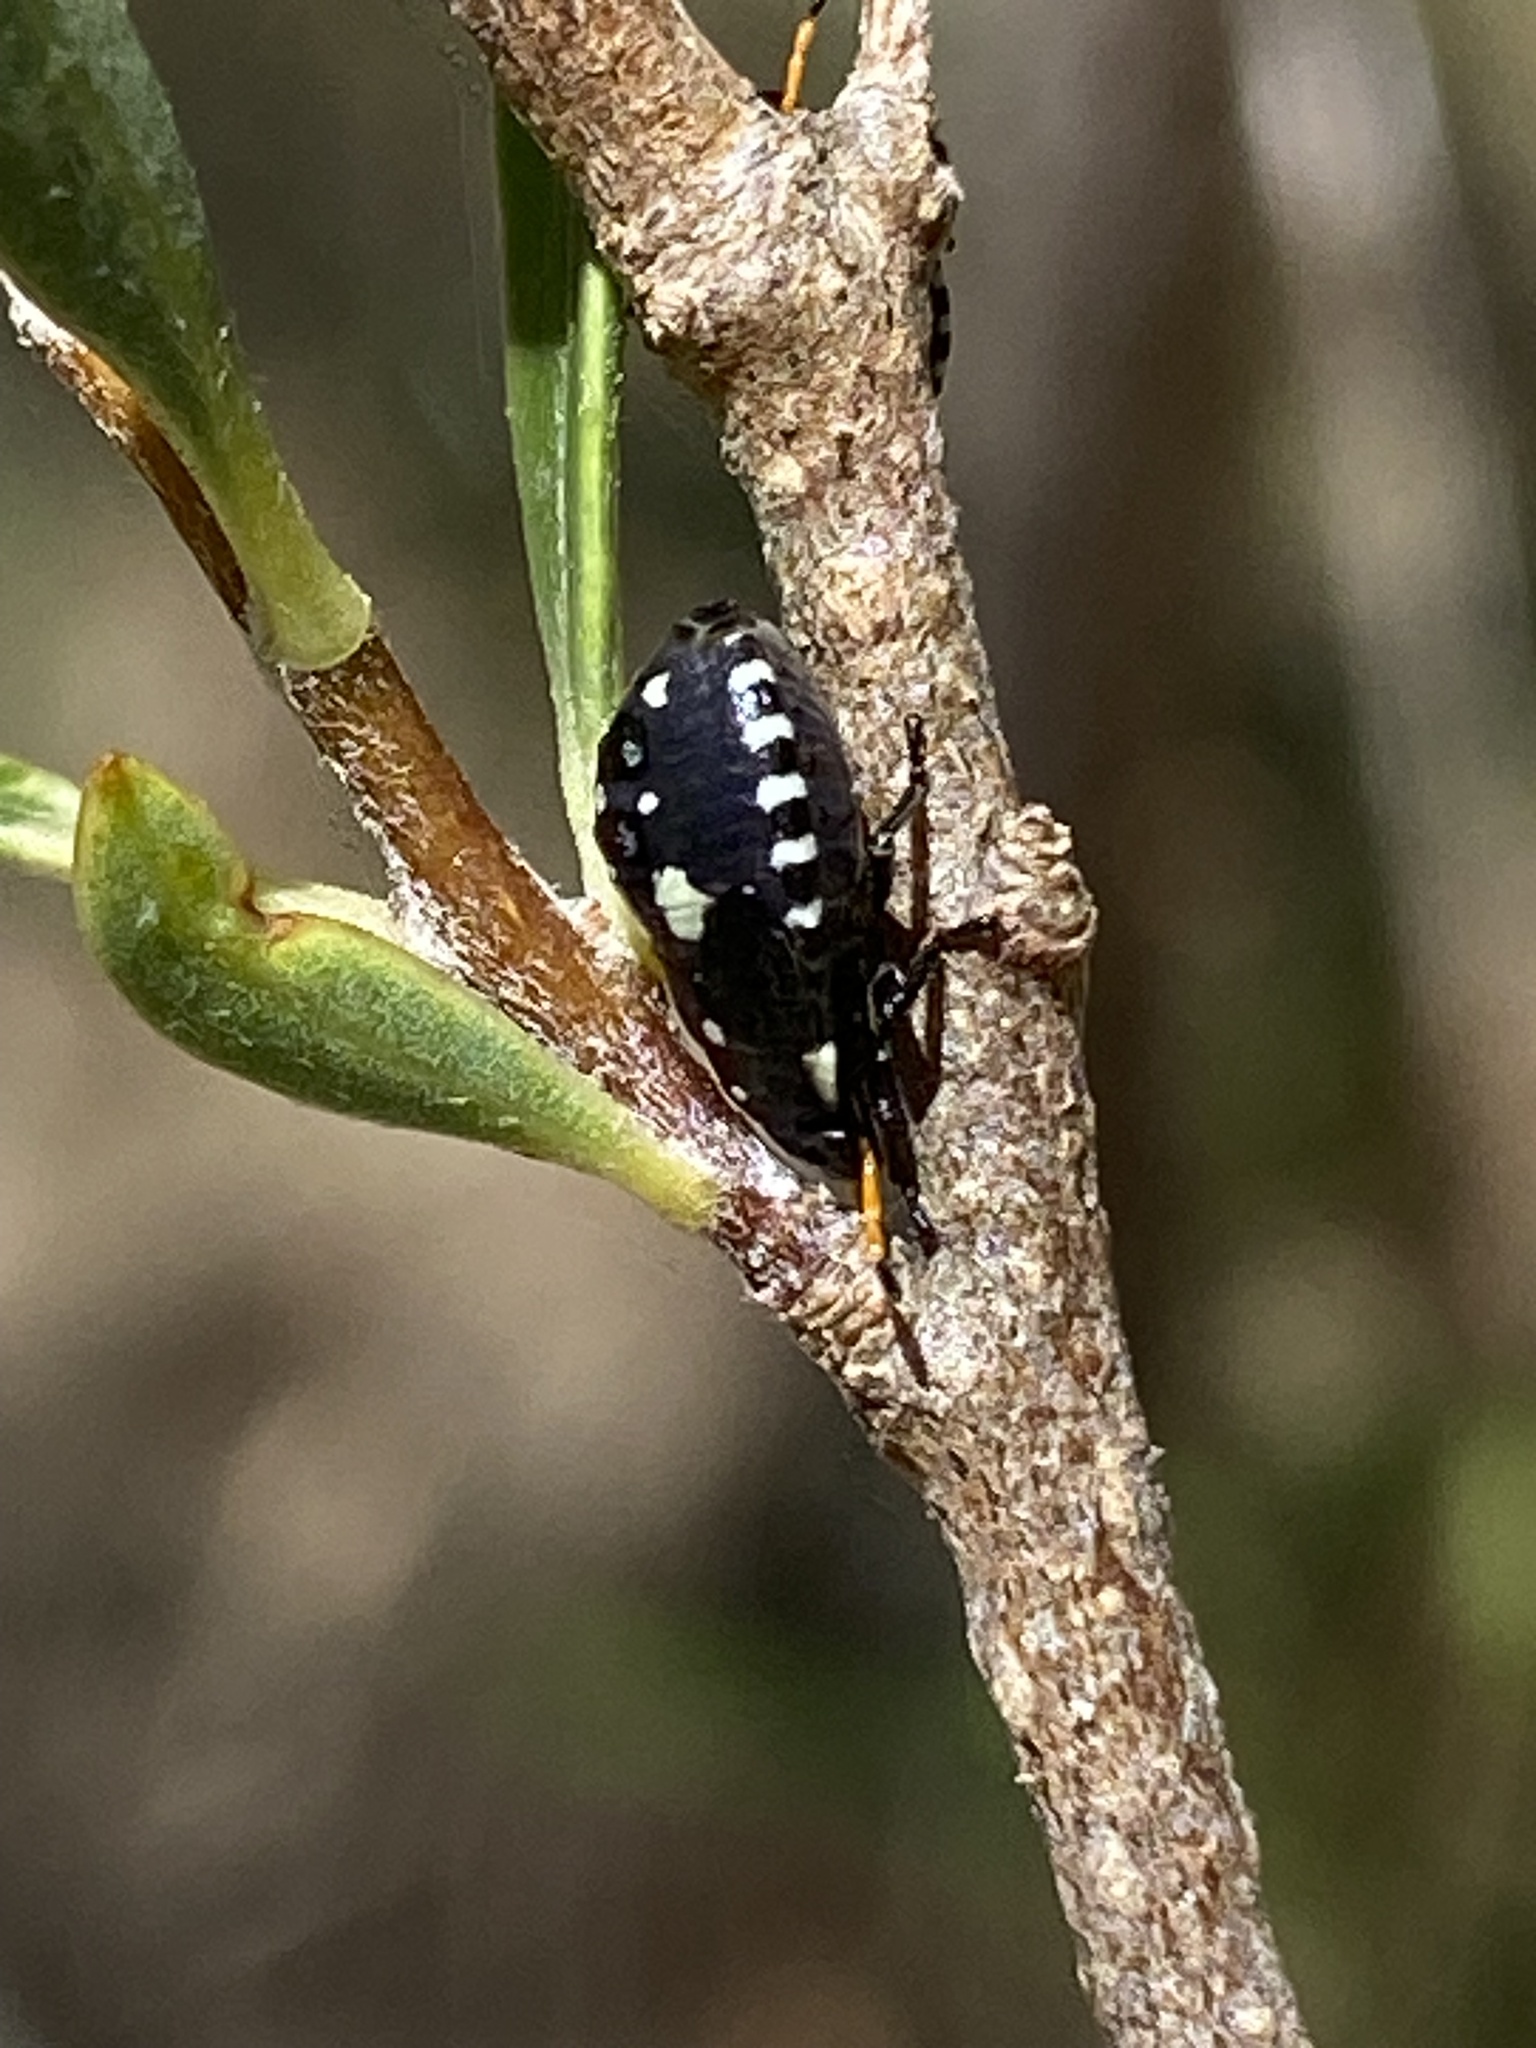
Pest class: stink_bug